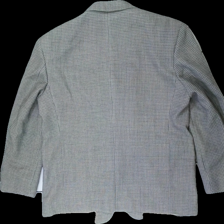
View: back
Type: Blazer
Category: Men
Brand: Not in the list
Brand text on label: PlusB
Colors: Grey, Black
Material: 59% polyester 41% wool
Pattern: Checkered print
Cut: Regular
Season: All
Price range: 50-100
Recommended usage: Reuse